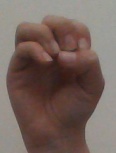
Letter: ha